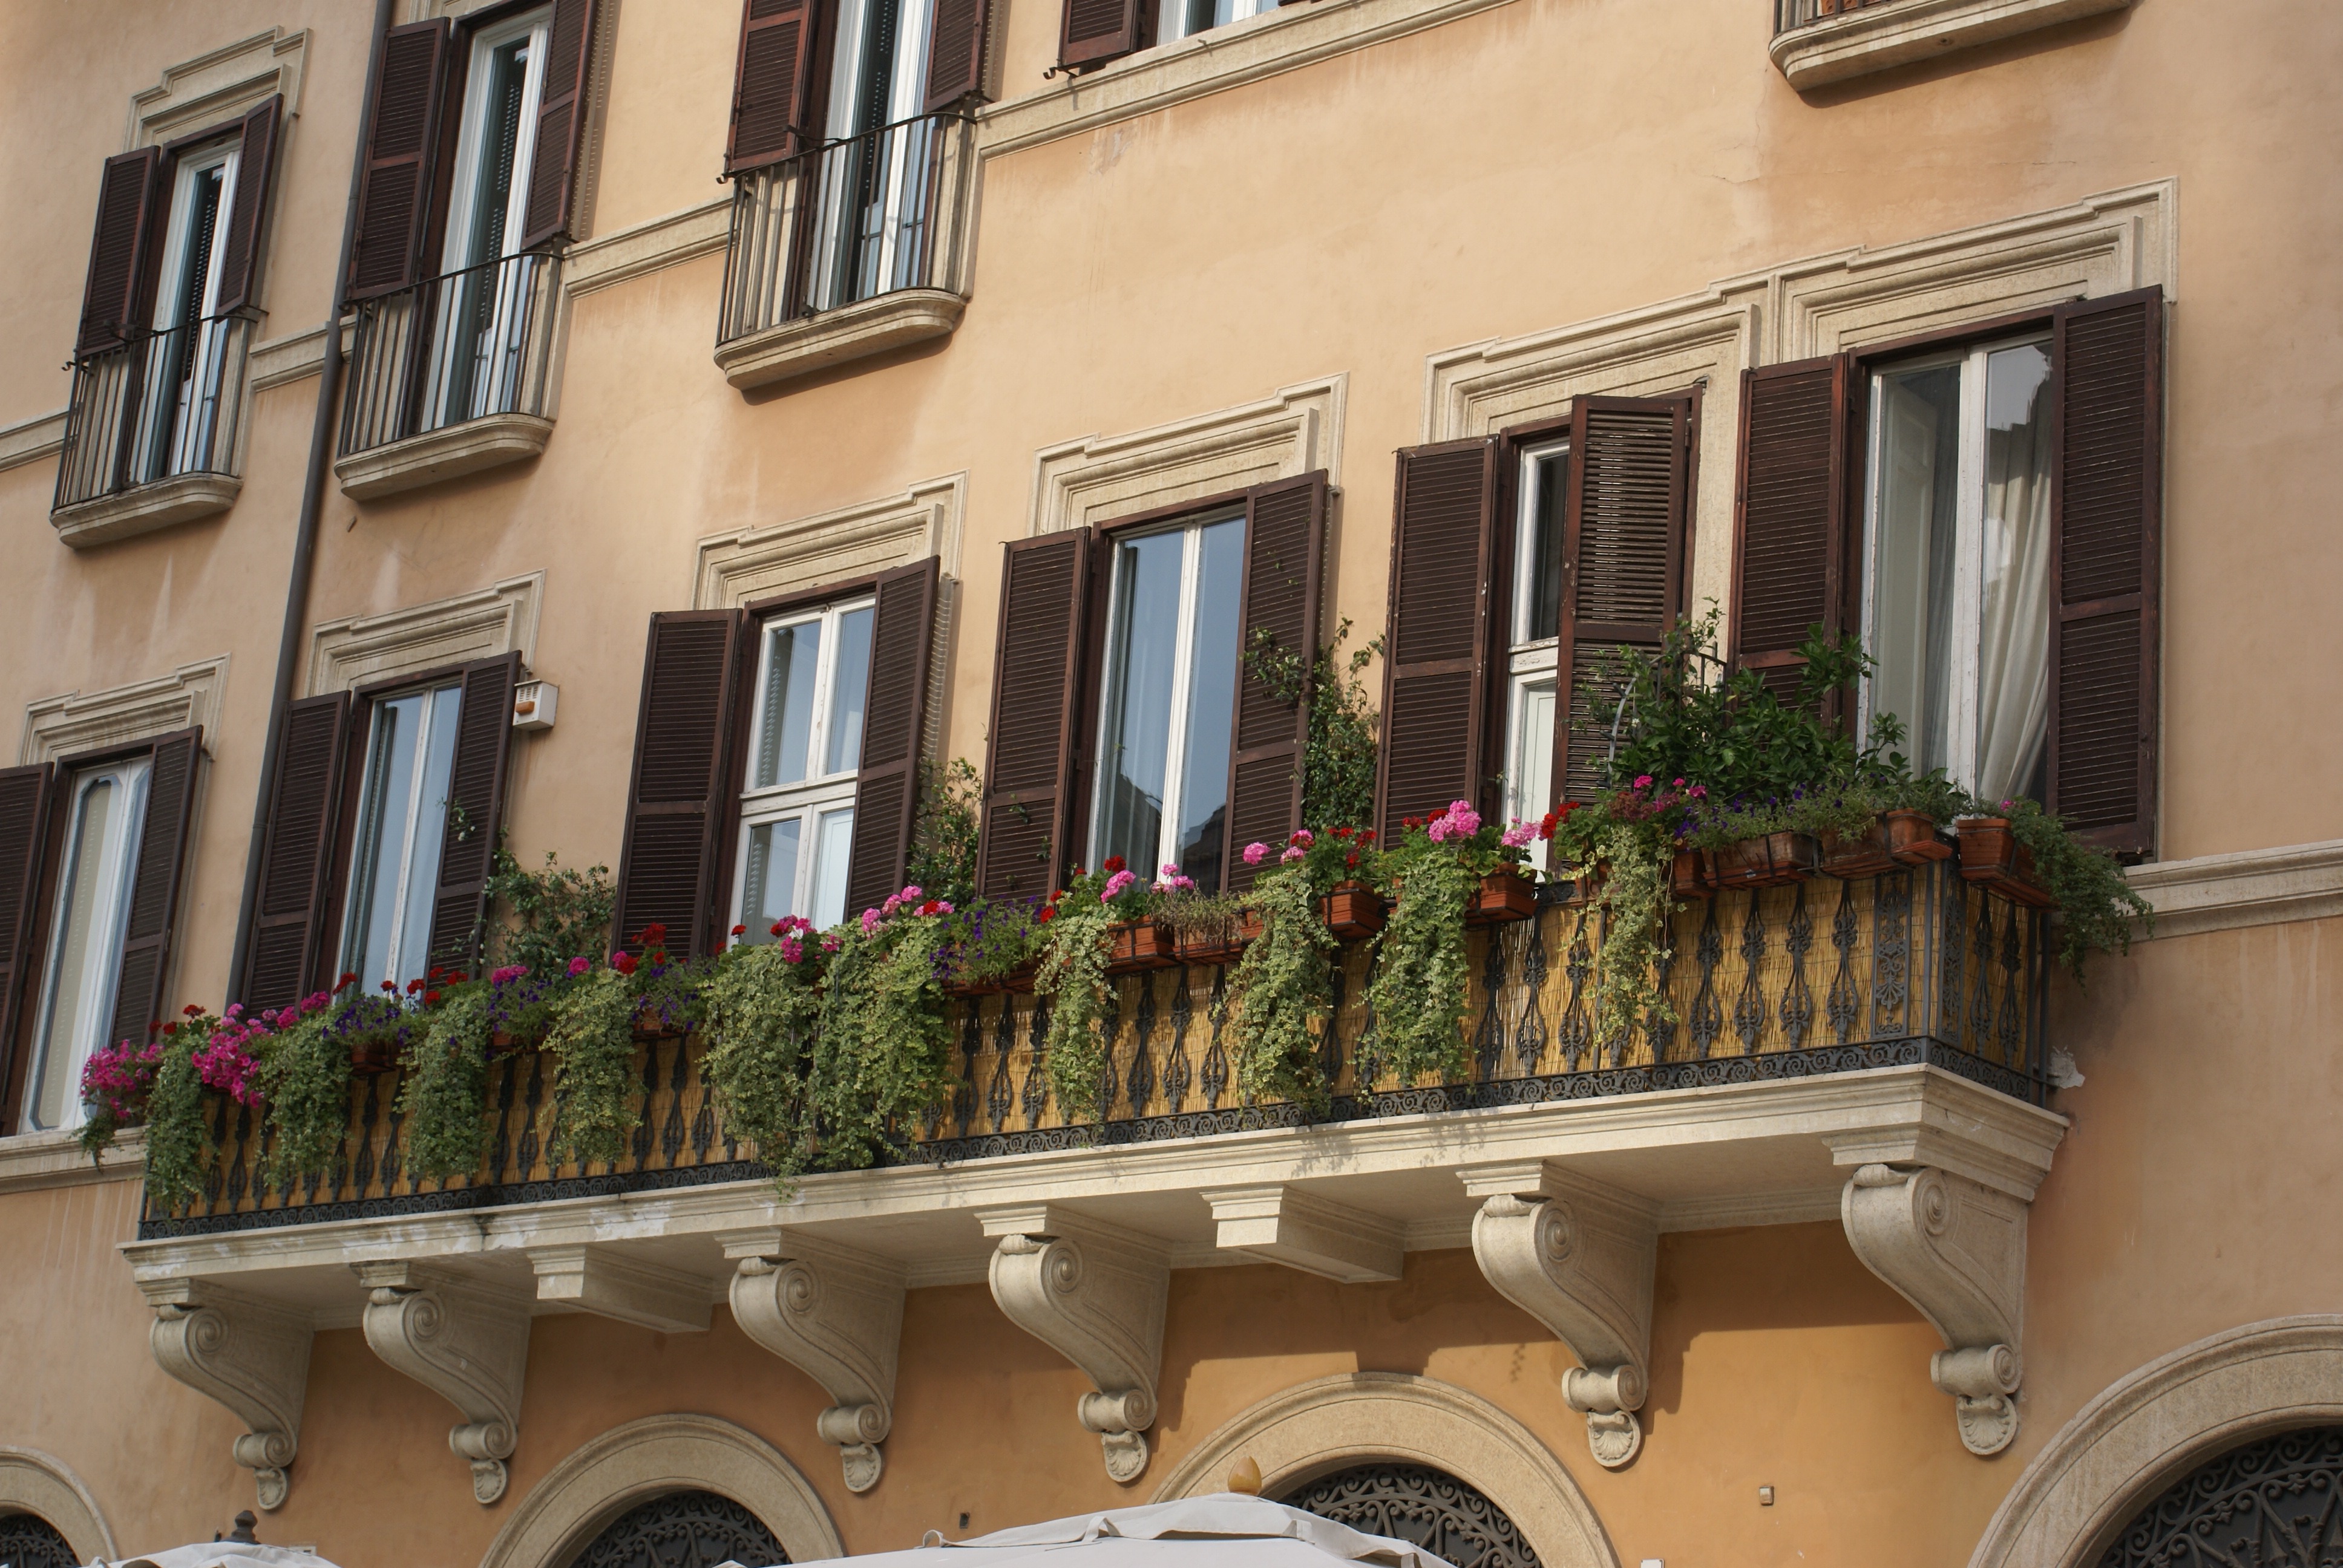
architecture, structure, house, window, town, building, city, home, balcony, construction, mediterranean, vehicle, facade, residence, property, exterior, residential, dwelling, housing, flowers, design, windows, estate, architecture design